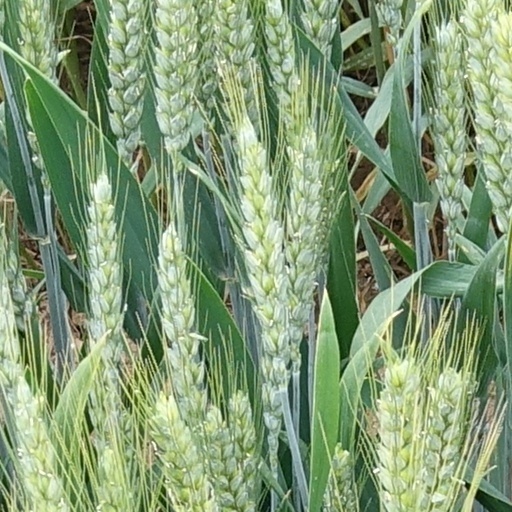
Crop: wheat